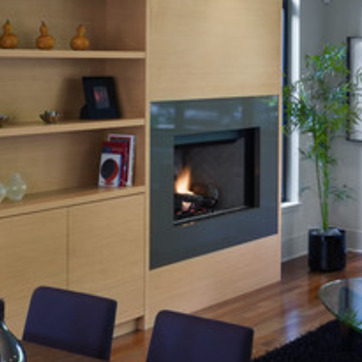
Material: other